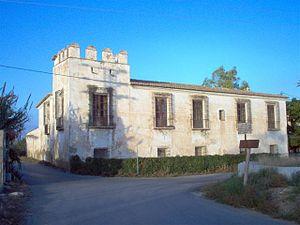
Une alquería en castillan ou alqueria en catalan désignait sous al-Ándalus les petites communautés rurales qui se situaient à la lisière des villes. Depuis le XVᵉ siècle le terme fait référence à un lieu de travail, avec une exploitation agricole typique du levant et du sud est espagnol, notamment dans les provinces de Grenade et l'Horta de Valence.